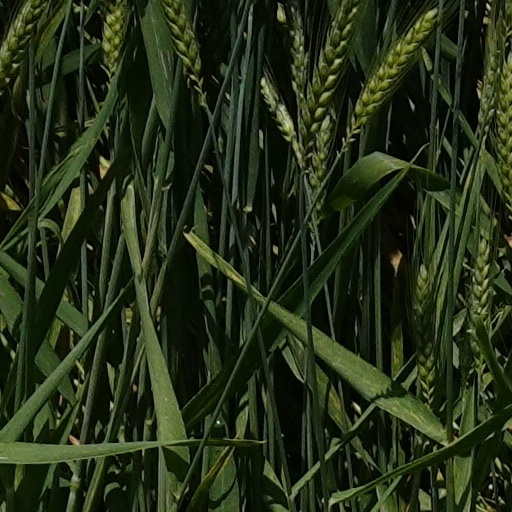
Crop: wheat